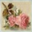
Label: rose